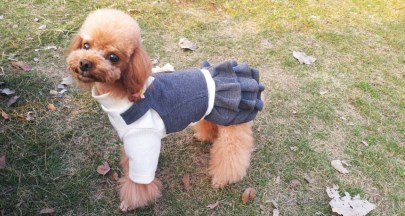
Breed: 2925-n000114-toy_poodle